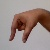
The image shows a hand gesture representing the letter 'Q' in Indian Sign Language.